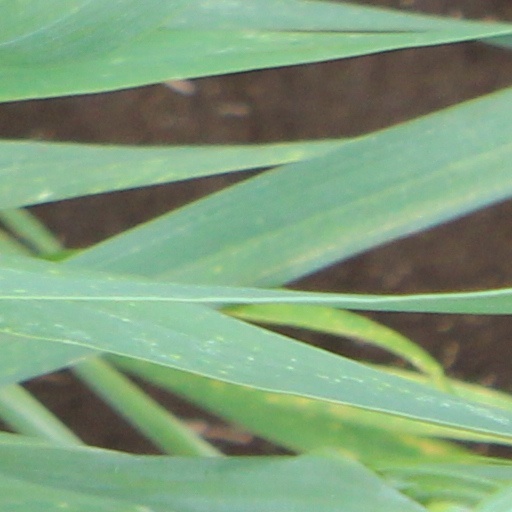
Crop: wheat